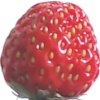
Label: strawberry